Speaker of the House of Commons (United Kingdom)

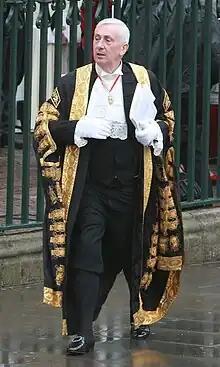
Lindsay Hoyle in state robes at the coronation of Charles III.

Though the election of a Speaker is normally non-partisan, there have been several controversial elections in history. For example, in 1895, the sudden retirement of Arthur Peel came at a time when partisan feelings were running high. The Conservatives and Liberal Unionists put forward Matthew White Ridley, a well-respected MP who had many years of experience, and hoped for a unanimous election as the previous speaker had been a Liberal. However, the Liberals decided to oppose him and nominated William Court Gully who had been an MP for only nine years and had been a relatively quiet presence. On a party-line vote, Gully was chosen by 285 to 274. Although Gully proved his impartiality to the satisfaction of most of his opponents and was unanimously re-elected after the 1895 general election, the episode left many Unionists bitter. During that year's general election, Gully became one of the few speakers to be opposed in his own constituency, a sign of the bitterness of the time. It was not until the mid-1930s that it became common for a speaker to face some form of opposition for re-election.